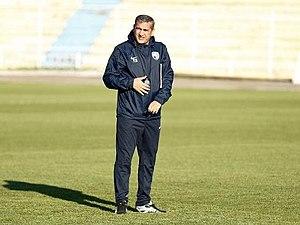
Yunis Huseynov, né le 1ᵉʳ février 1965 à Kirovabad en Azerbaïdjan, est un footballeur international azerbaïdjanais, devenu entraîneur à l'issue de sa carrière, qui évoluait au poste d'attaquant.